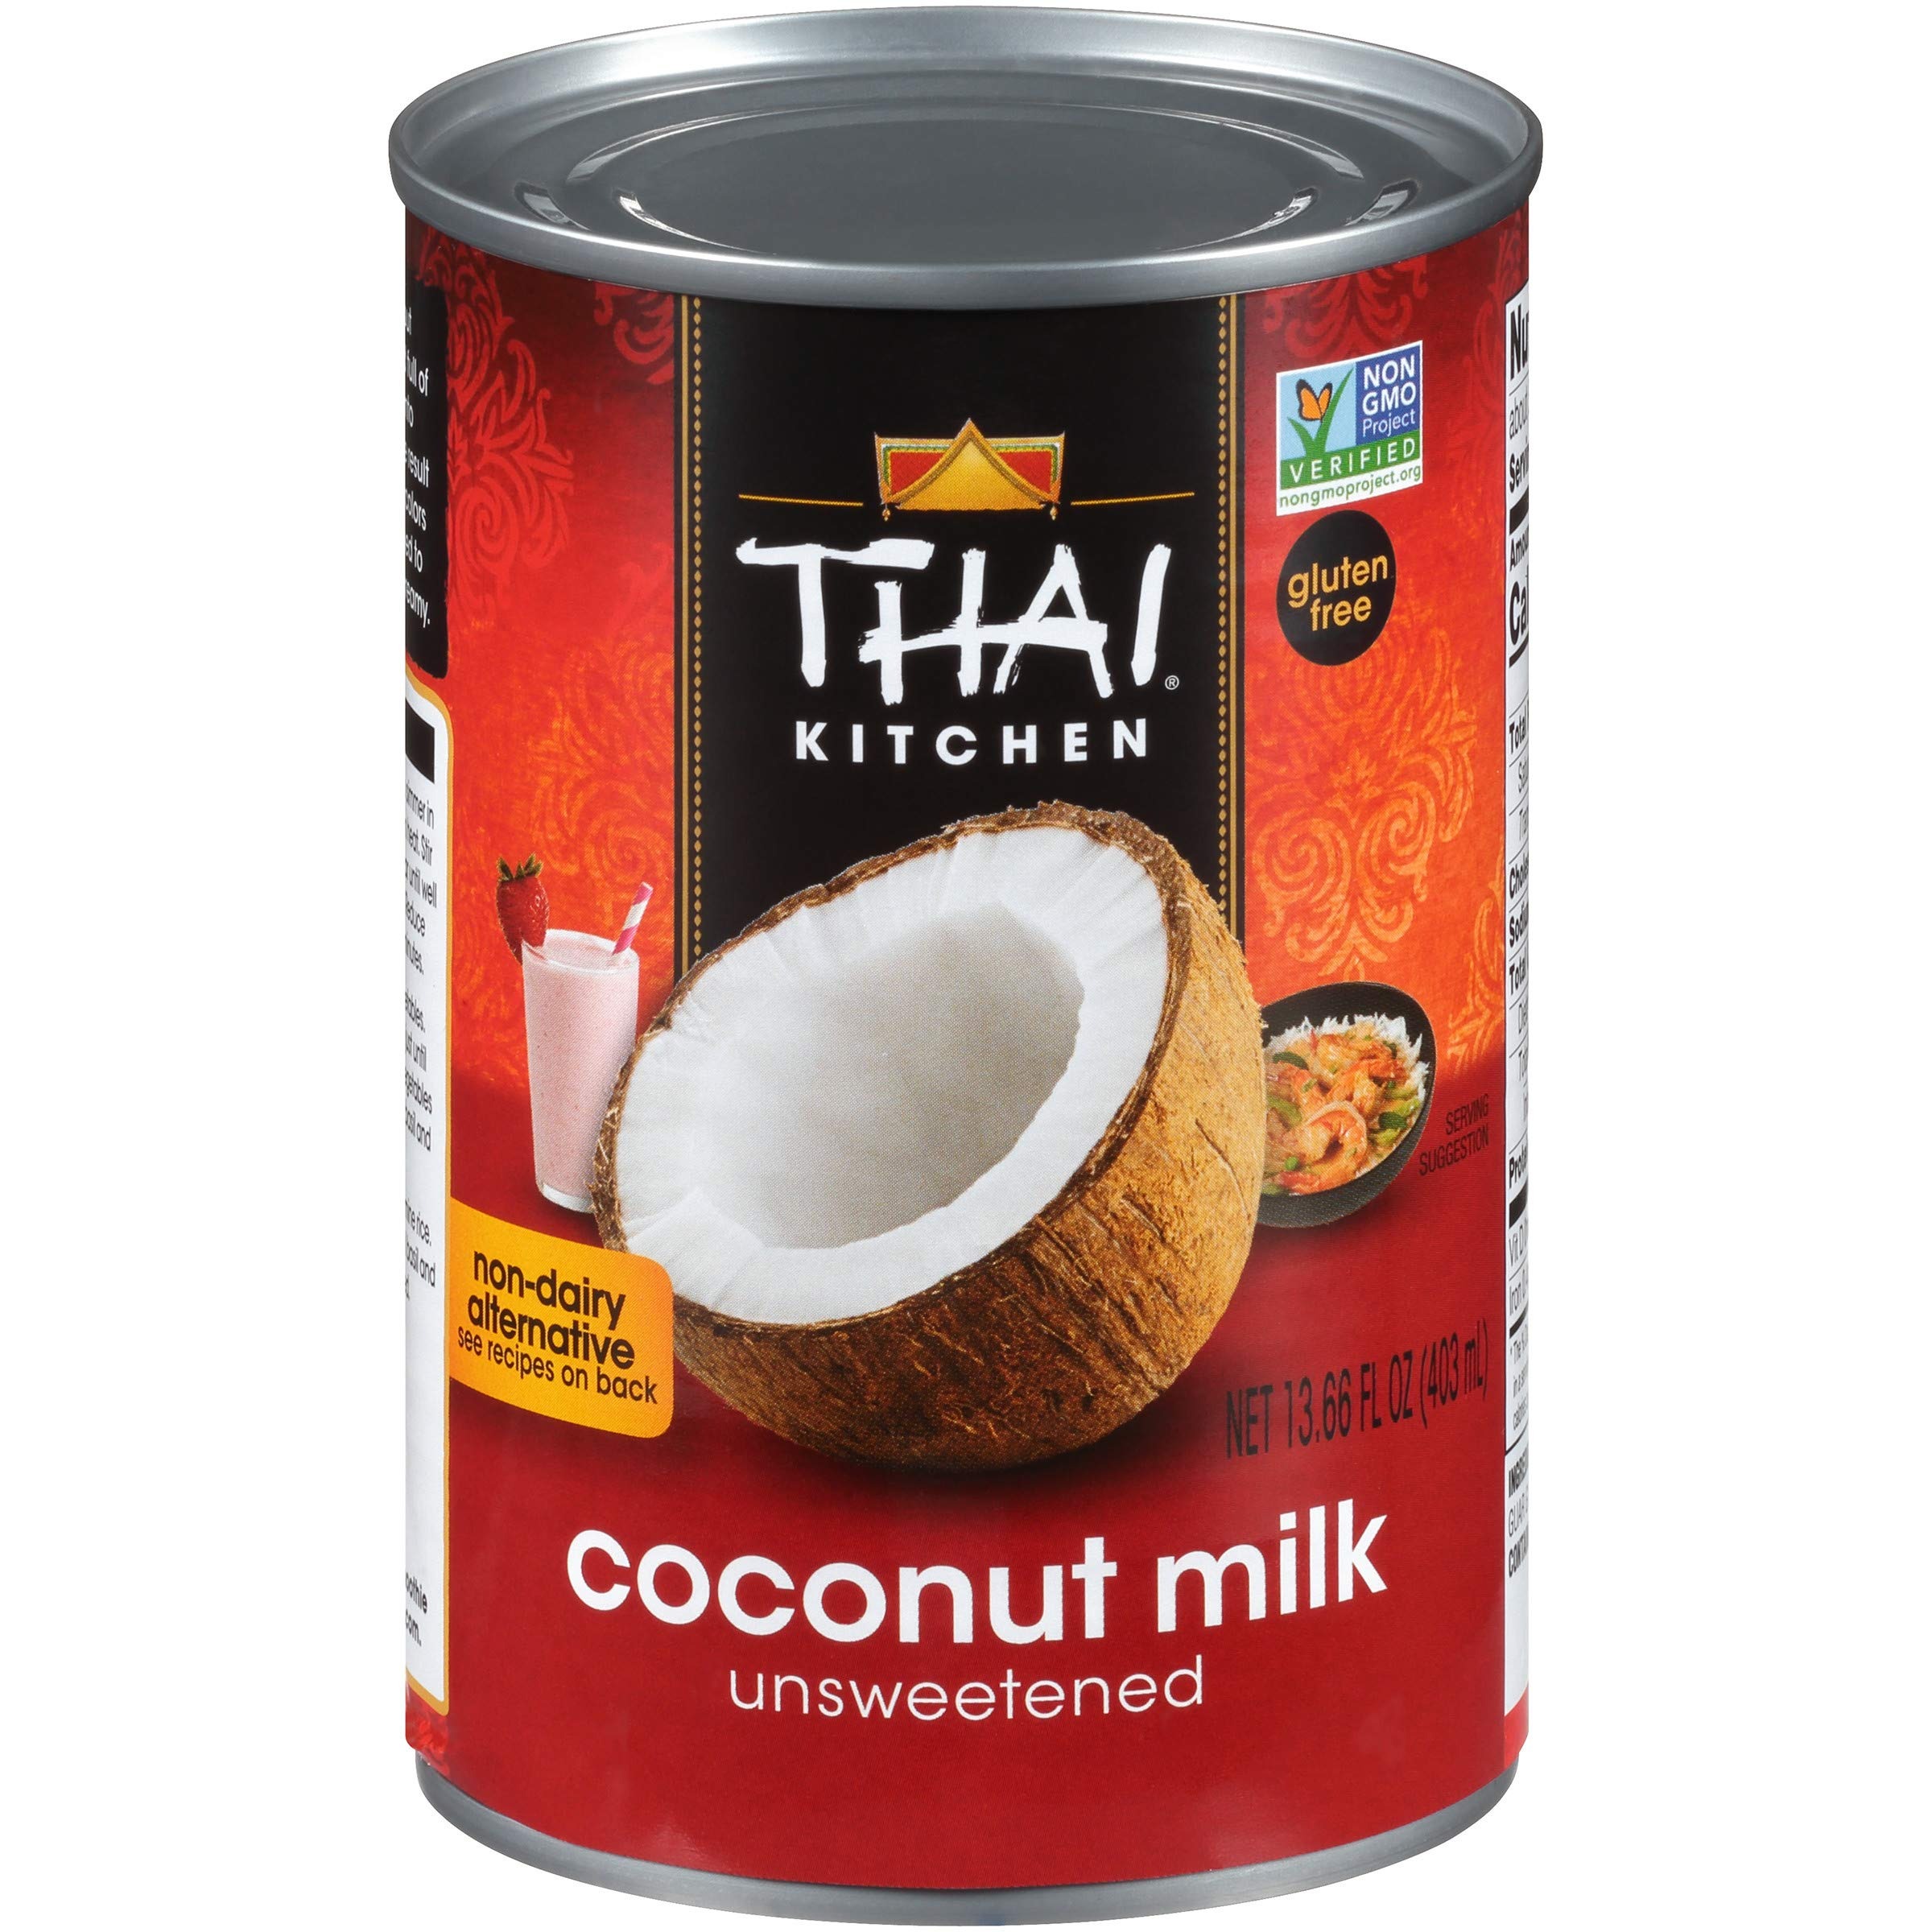
Item Name: Thai Kitchen Unsweetened Coconut Milk, 13.66 fl oz
Value: 13.66
Unit: Fl Oz

Price: 2.99